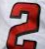
Number: 2